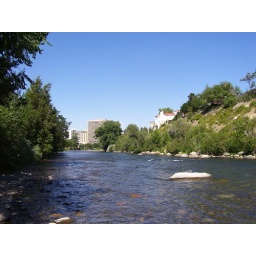
standing on a rock in the truckee river